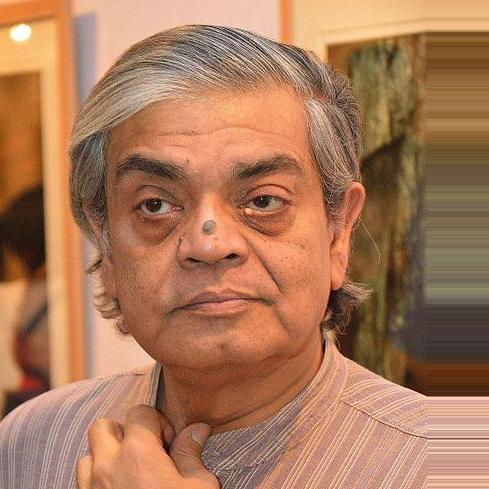
Age: 60